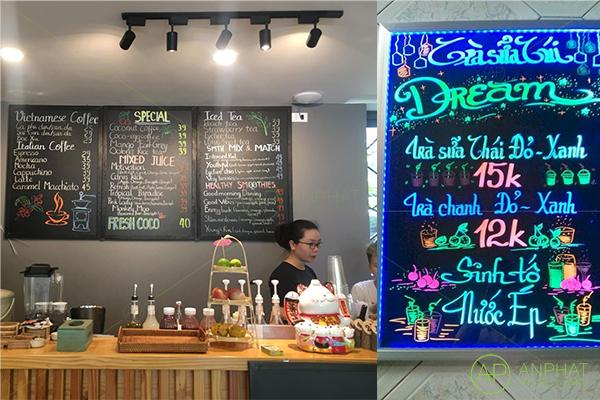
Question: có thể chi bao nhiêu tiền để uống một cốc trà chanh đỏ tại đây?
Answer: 12 000 đồng